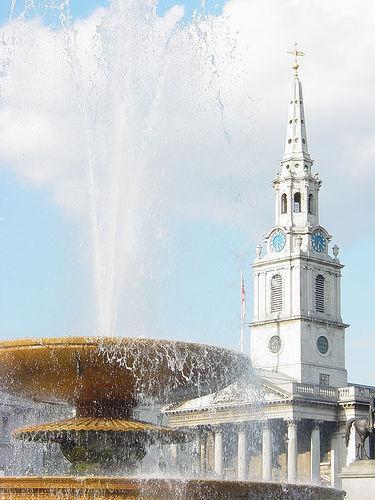
Weather: cloudy or overcast